2nd United States Congress

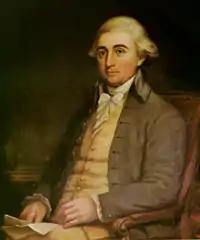
Speaker Jonathan Trumbull Jr.

This list is arranged by chamber, then by state. Senators are listed by class, and representatives are listed by district.